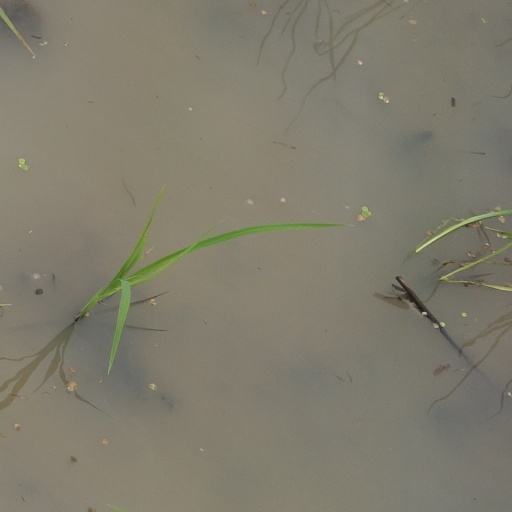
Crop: rice